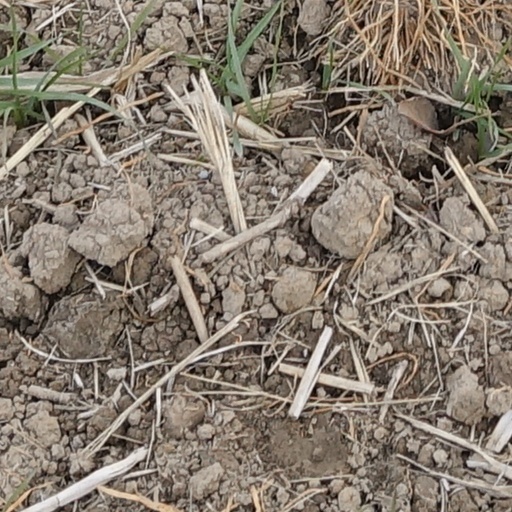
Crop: wheat